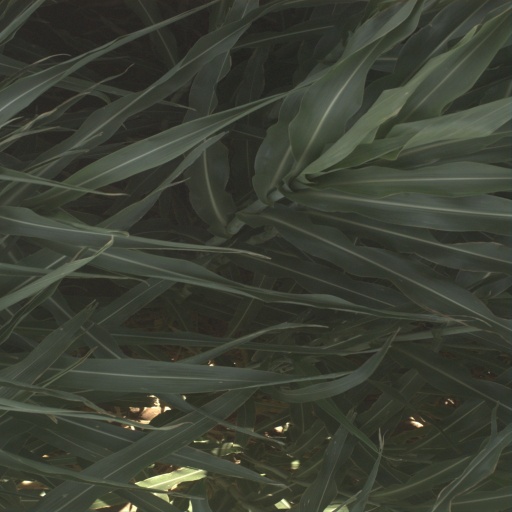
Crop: sorghum